Robert Stanton (merchant)

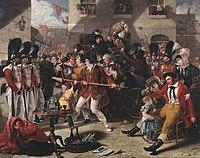
Benjamin Robert Haydon, "Chairing the Member", 1828

The House of Commons has no record of Stanton speaking in debates, but he voted against Catholic emancipation on 1 March 21 April, and 10 May 1825.